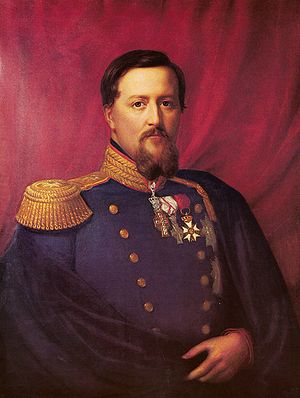
Frederik 7. / Guvernør på Fyn
Frederik
Frederik 7. var konge af Danmark samt hertug af Slesvig, Holsten og Lauenborg fra 1848 til 1863.